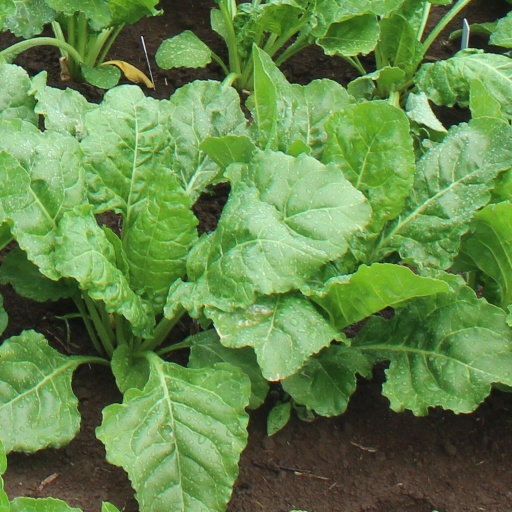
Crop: sugar beet